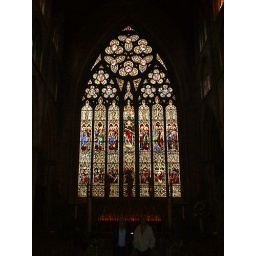
The stained glass window in Ripon Cathedral in Yorkshire